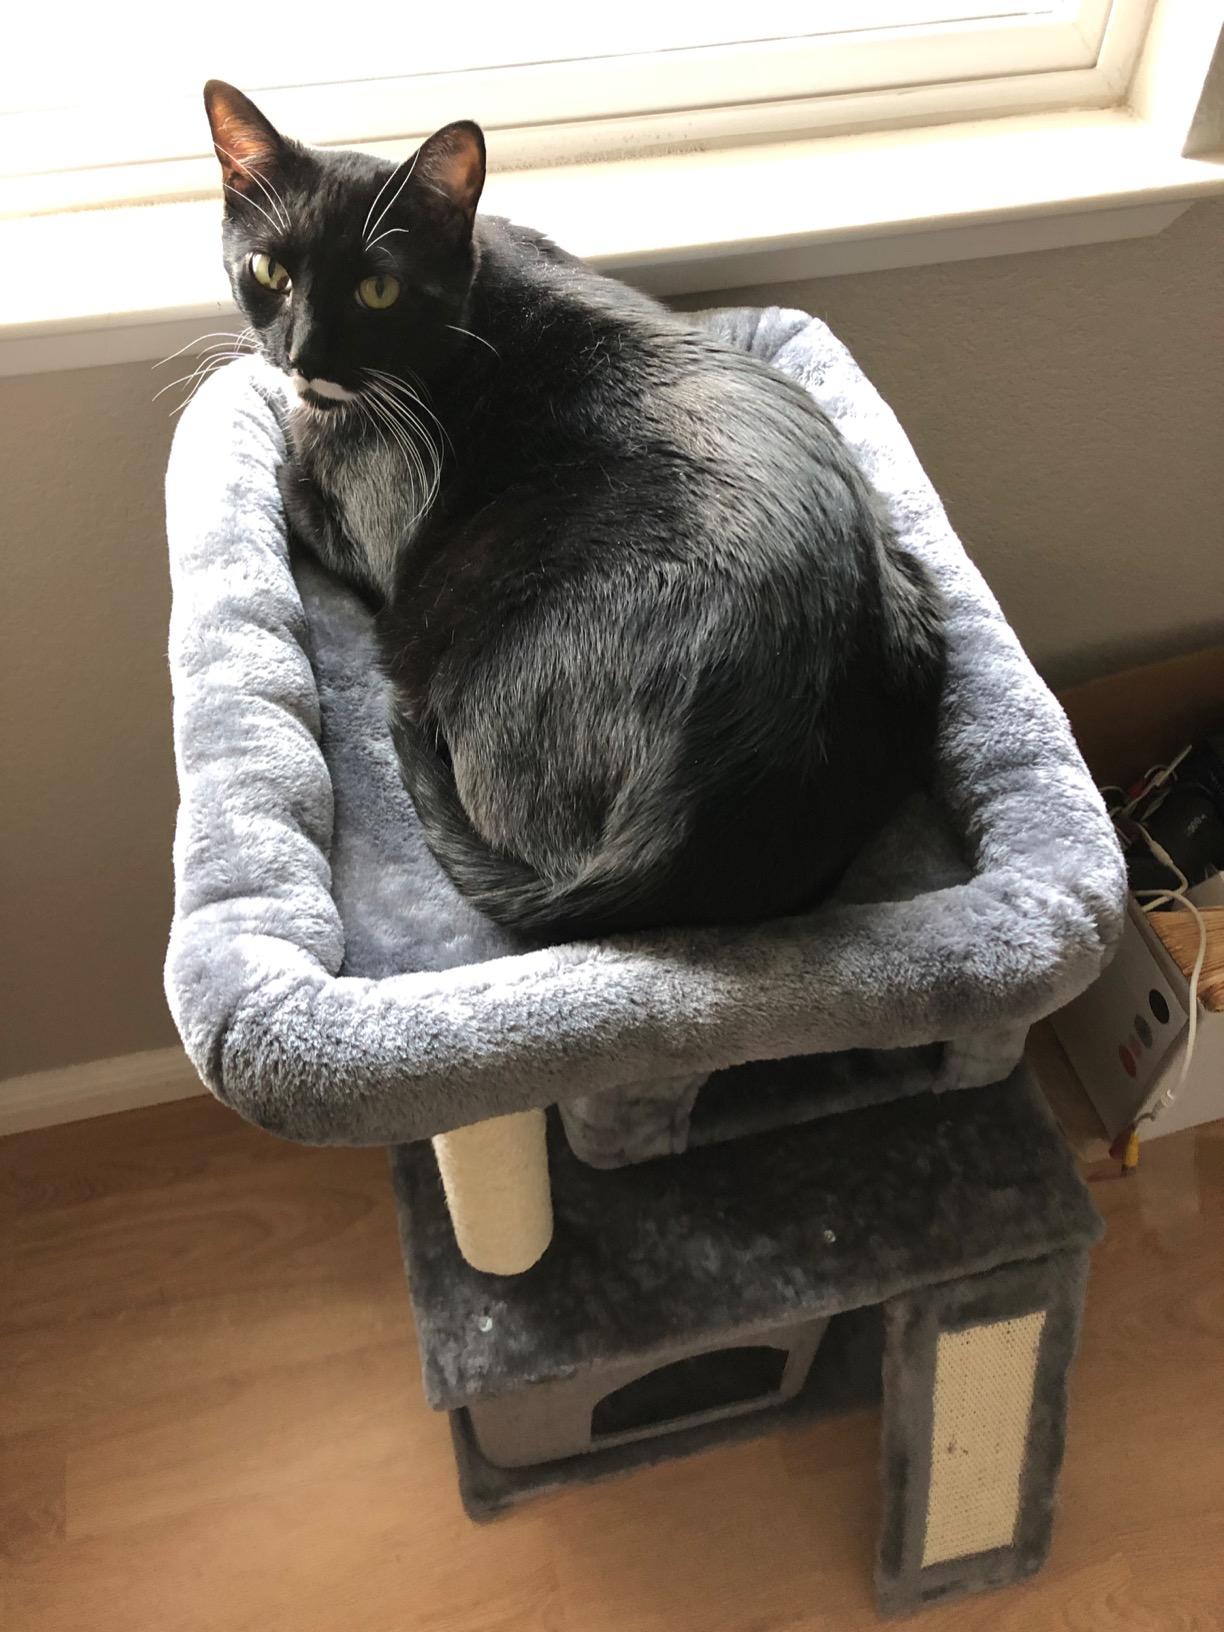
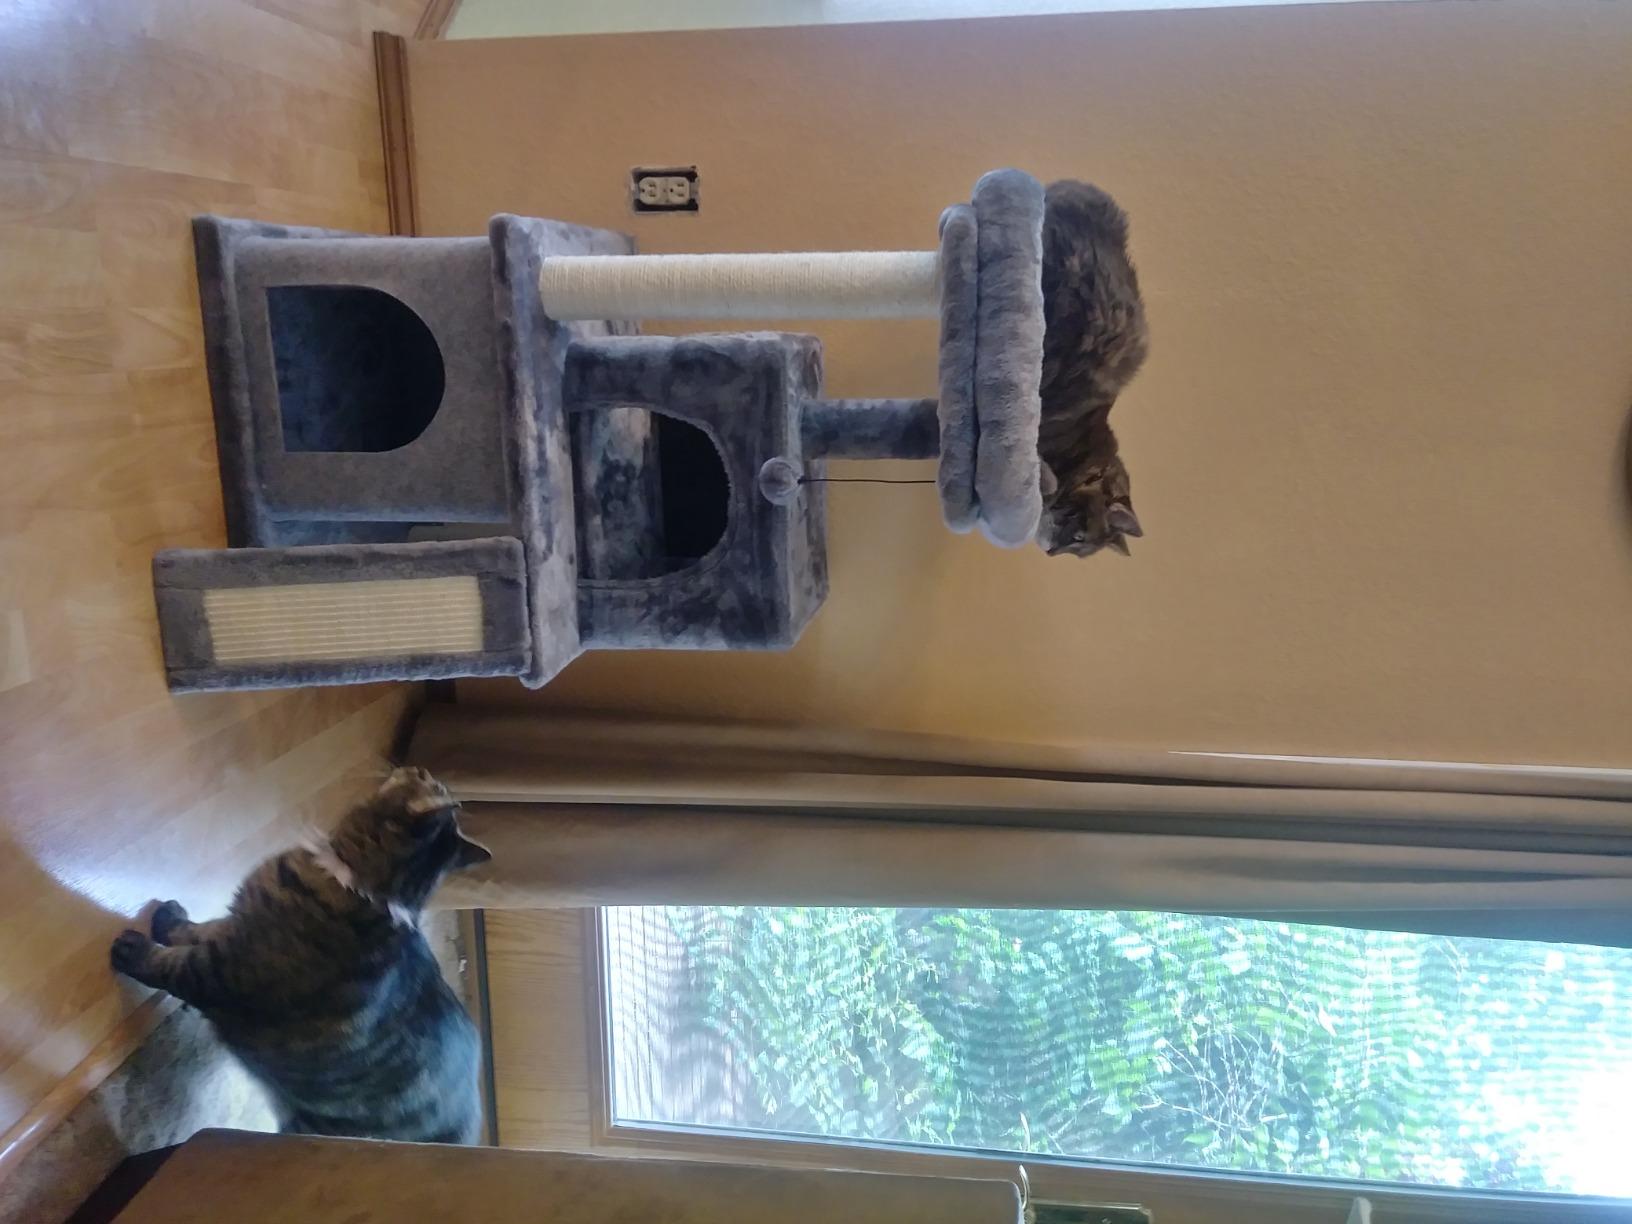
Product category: items_cat tree
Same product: yes